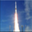
Label: rocket